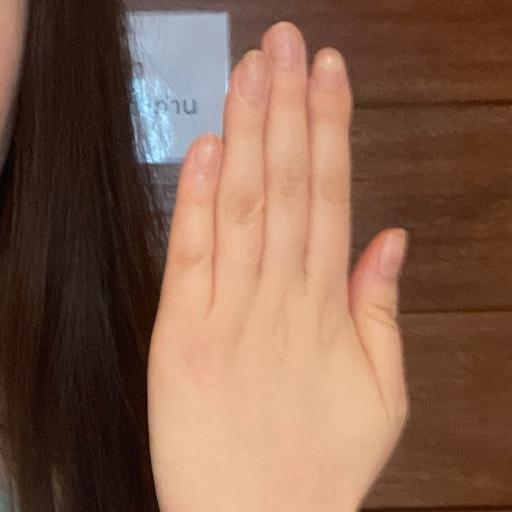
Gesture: stop_inverted